Taiyuan

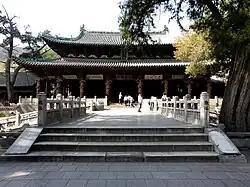
The hall of the holy mother in Jinci, constructed from 1023 to 1032 during the Song dynasty

Zhao Kuangyin (Emperor Taizu of Song) established the Song dynasty and embarked on the campaign of re-unification of China. Using a power struggle at the Northern Han court Taizu moved against it in the late 968. By early 969 his armies encircled Taiyuan and defeated the reinforcements sent by the Khitan. However, an attempt to flood the city failed. The siege was lifted after three months, as heavy rains caused diseases in the besieging army, the supplies were running low, and another Khitan relief force was advancing towards the city.